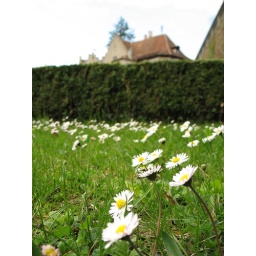
flowers by the castle at Meersberg